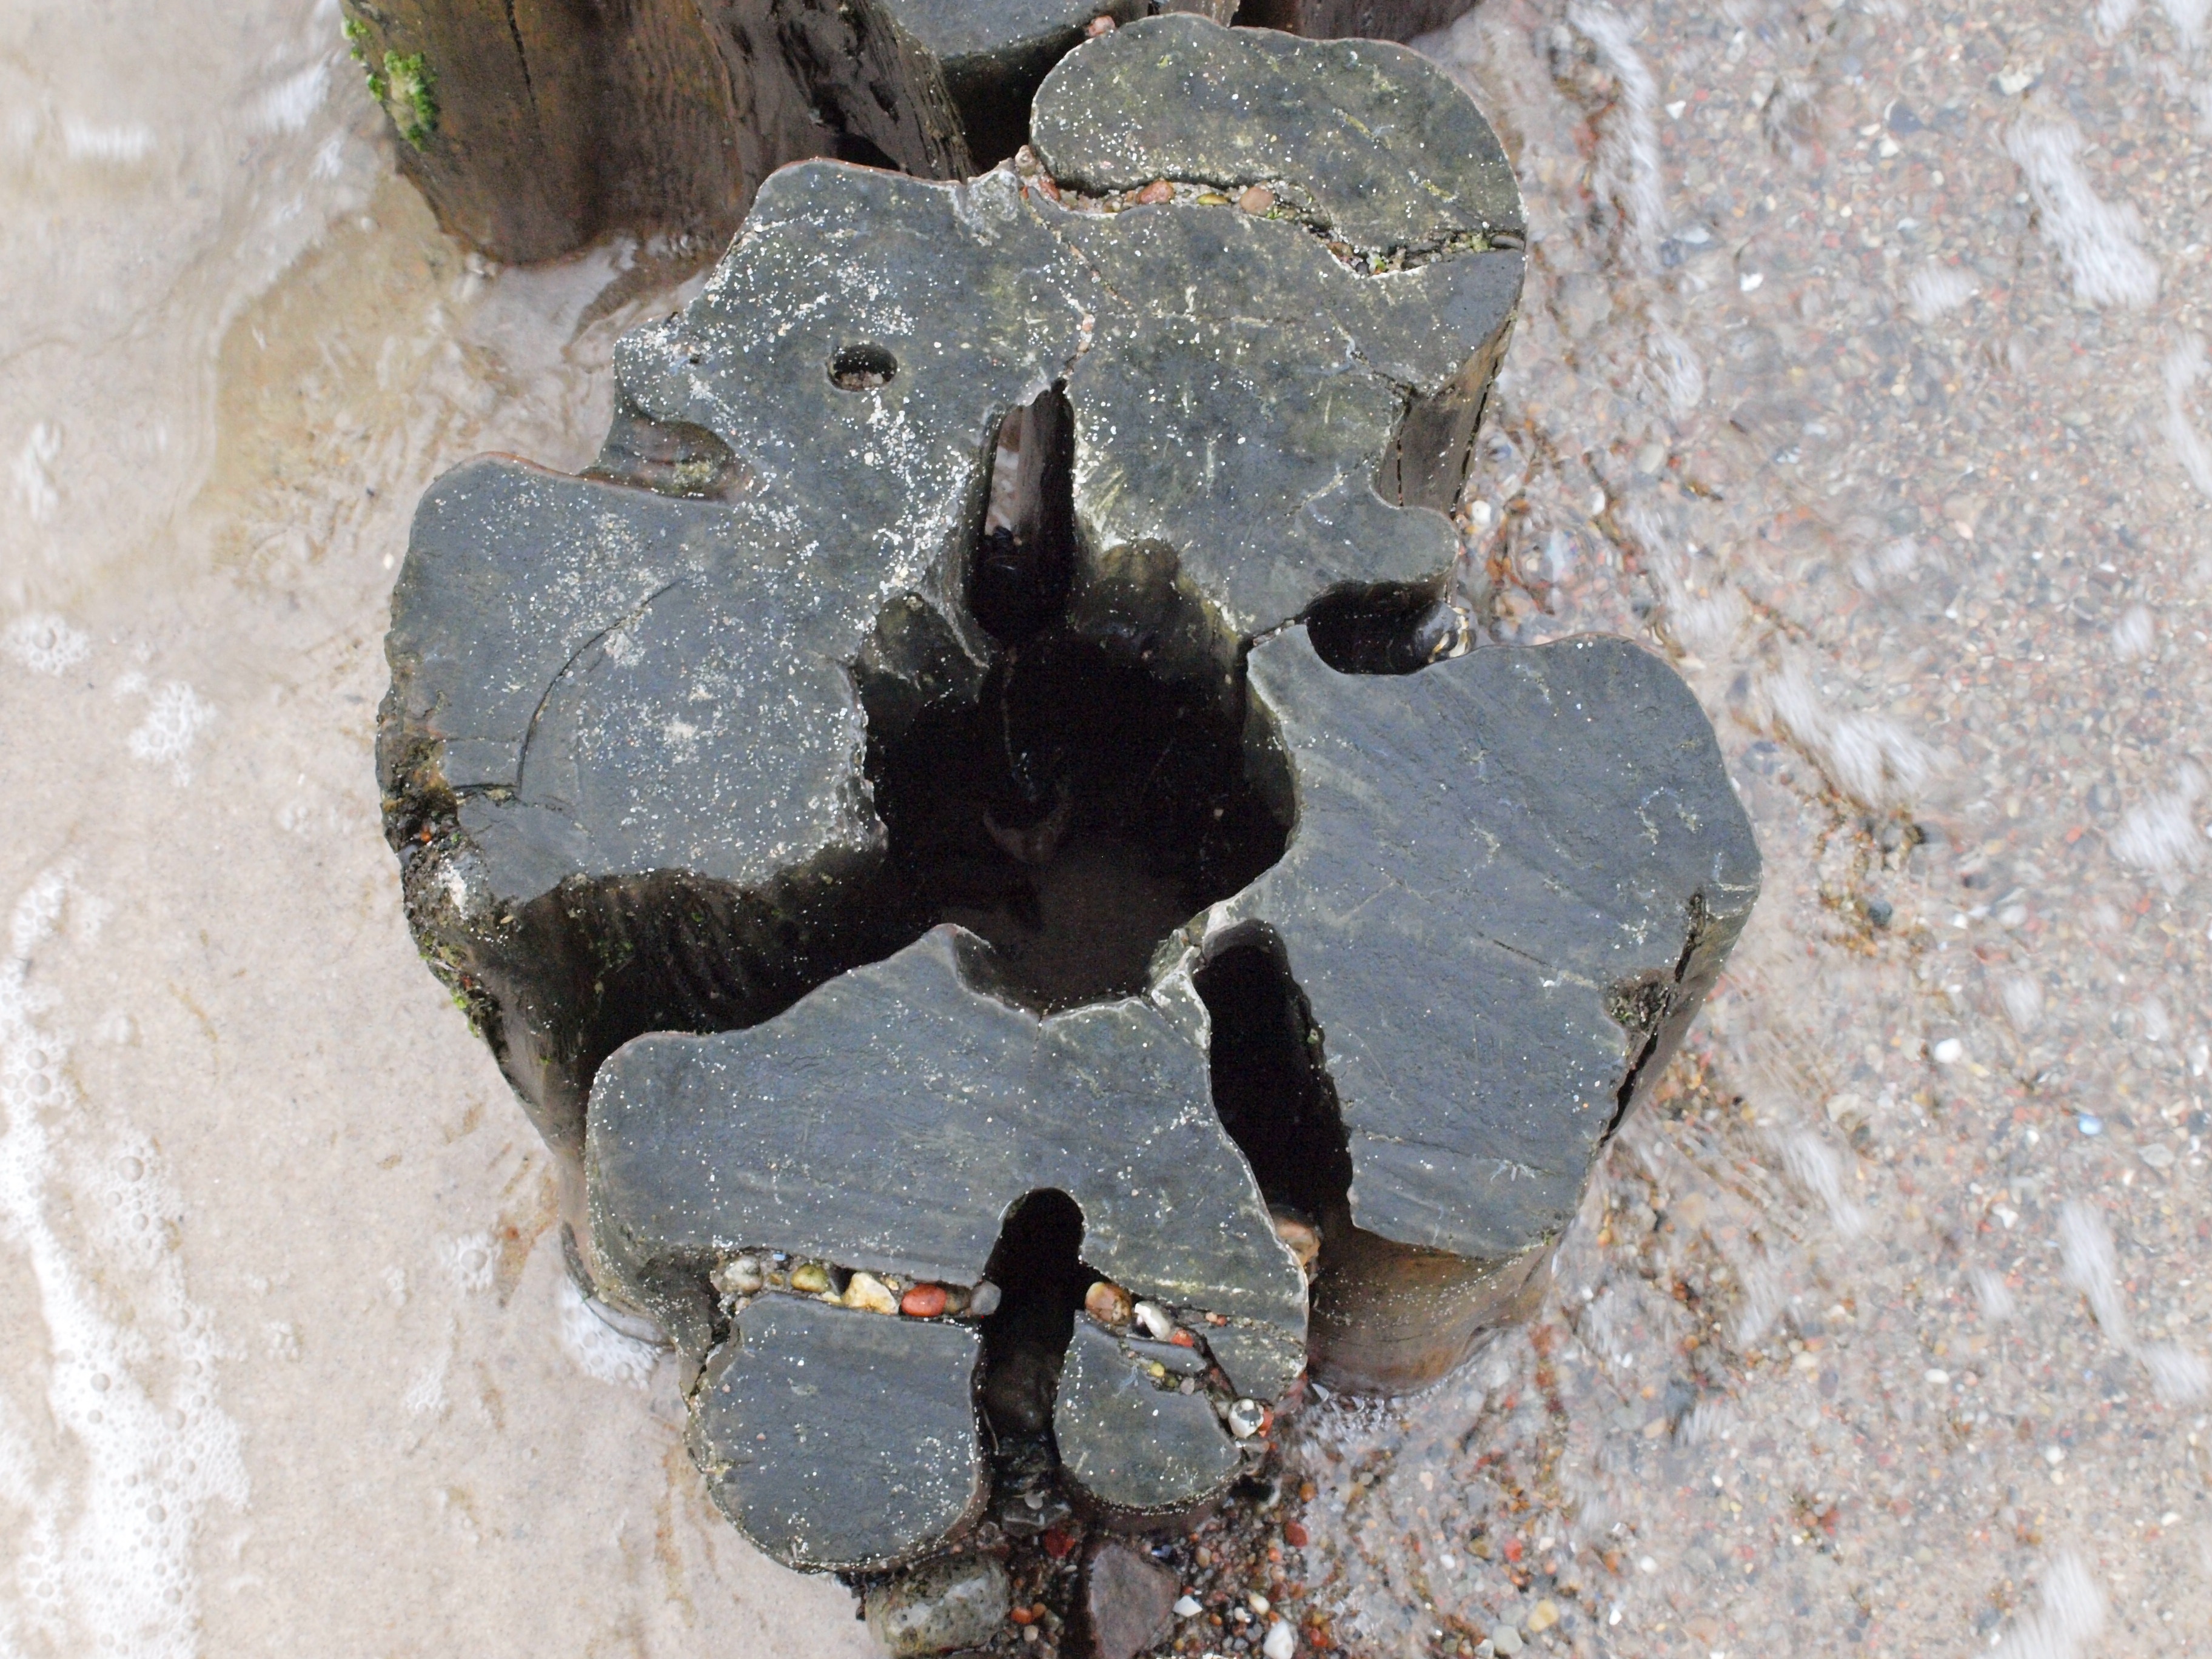
beach, rock, wood, leaf, flower, old, wildlife, pile, fauna, split, groyne, baltic sea, fixing